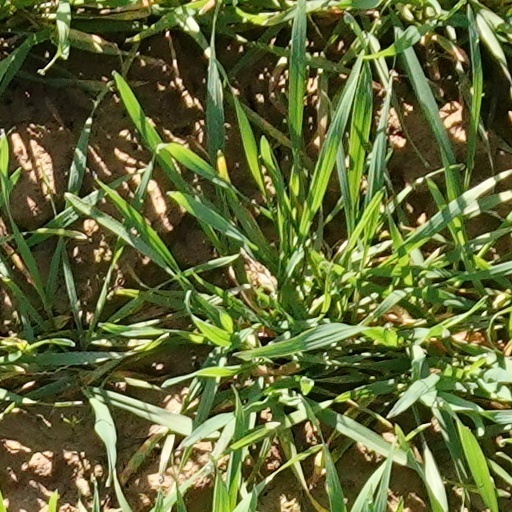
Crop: wheat